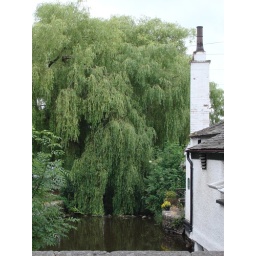
Willow tree over the river in Cartmel